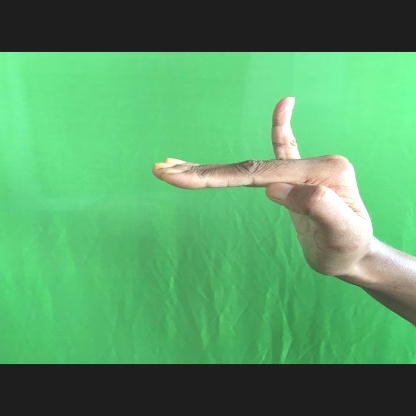
Mudra: Hamsapaksha